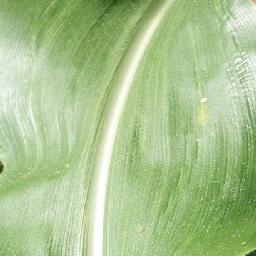
Label: Corn___healthy